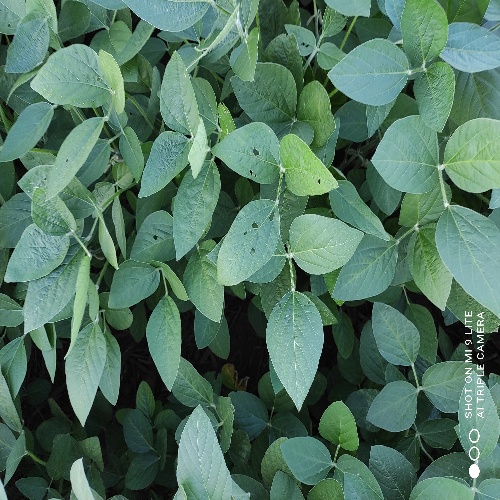
Label: Caterpillar